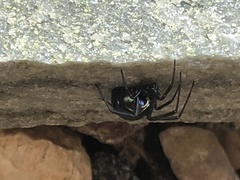
Species: Lactrodectus_hesperus